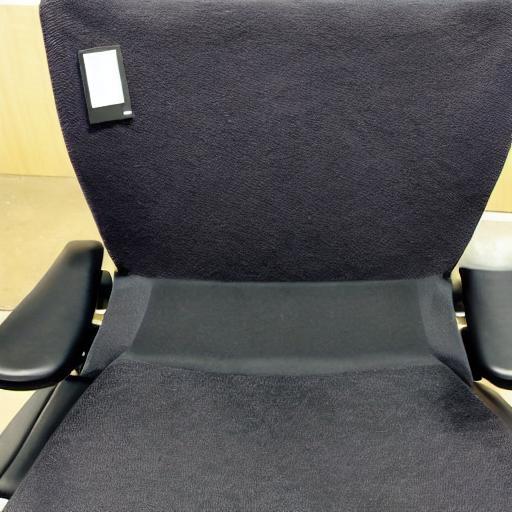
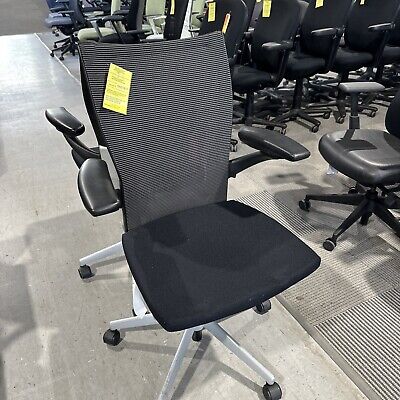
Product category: items_chair
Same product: no